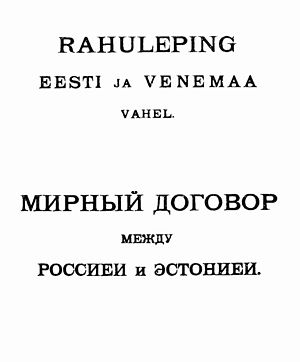
Freden i Tartu (Sovjetunionen-Estland)
Forsiden af fredstraktaten
Freden i Tartu, også kaldet freden i Dorpat eller Tartu-traktaten, er betegnelsen på fredsaftalen, som i 1920 blev indgået mellem Russiske SFSR og Estland, hvorved begge lande officielt blev anerkendte.